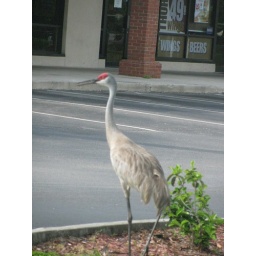
a sand hill crane stands in the median of a shopping mall. there was a group of four